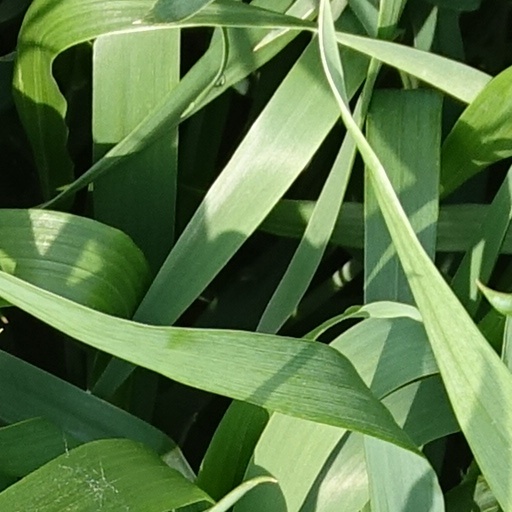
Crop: wheat